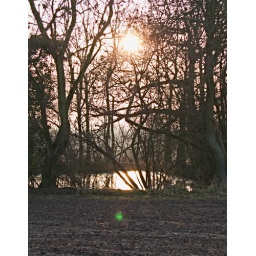
A pond surrounded by trees in a field near home